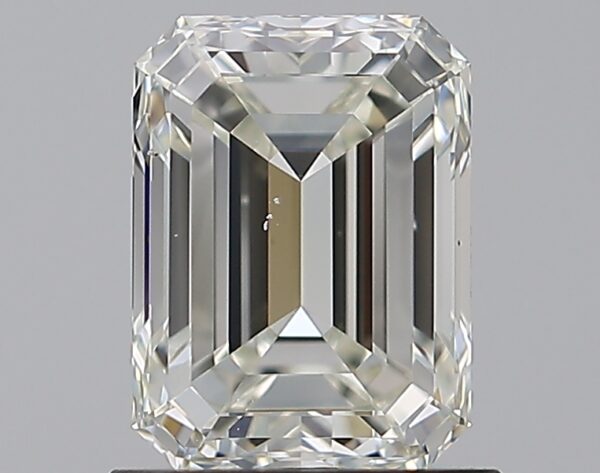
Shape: emerald
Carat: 1.23
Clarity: VS2
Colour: J
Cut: EX
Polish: EX
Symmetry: EX
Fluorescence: F
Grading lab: GIA
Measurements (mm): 6.94 x 5.13 x 3.53